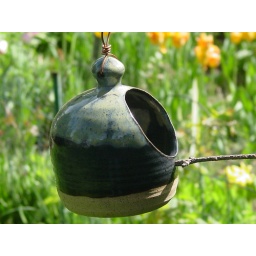
bird feeder celadon over sky blue